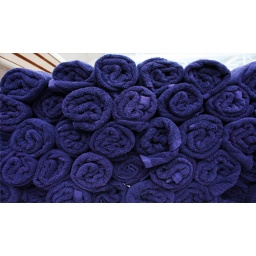
Holland America Line cruise ship Eurodam: towels by the Lido Pool, deck 10